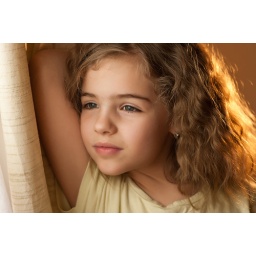
Strobist info: SB900 bare in front through white sheet. SB900 behind ,bare with 1 1/2 CTO